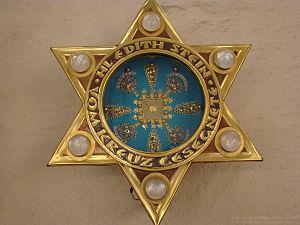
Edith Stein, en religion sœur Thérèse-Bénédicte de la Croix, née le 12 octobre 1891 à Breslau, dans l'Empire allemand, déportée le 2 août 1942, internée au camp d'extermination nazi d'Auschwitz, dans le territoire polonais occupé par le Troisième Reich où elle fut mise à mort le 9 août 1942, est une philosophe et théologienne allemande d'origine juive devenue religieuse carmélite. Elle a été canonisée par le pape Jean-Paul II le 11 octobre 1998. « Philosophe crucifiée », faite cosainte patronne de l'Europe par le pape Jean-Paul II le 1ᵉʳ octobre 1999, à l'ouverture du synode des évêques sur l'Europe, en même temps que Brigitte de Suède et Catherine de Sienne.